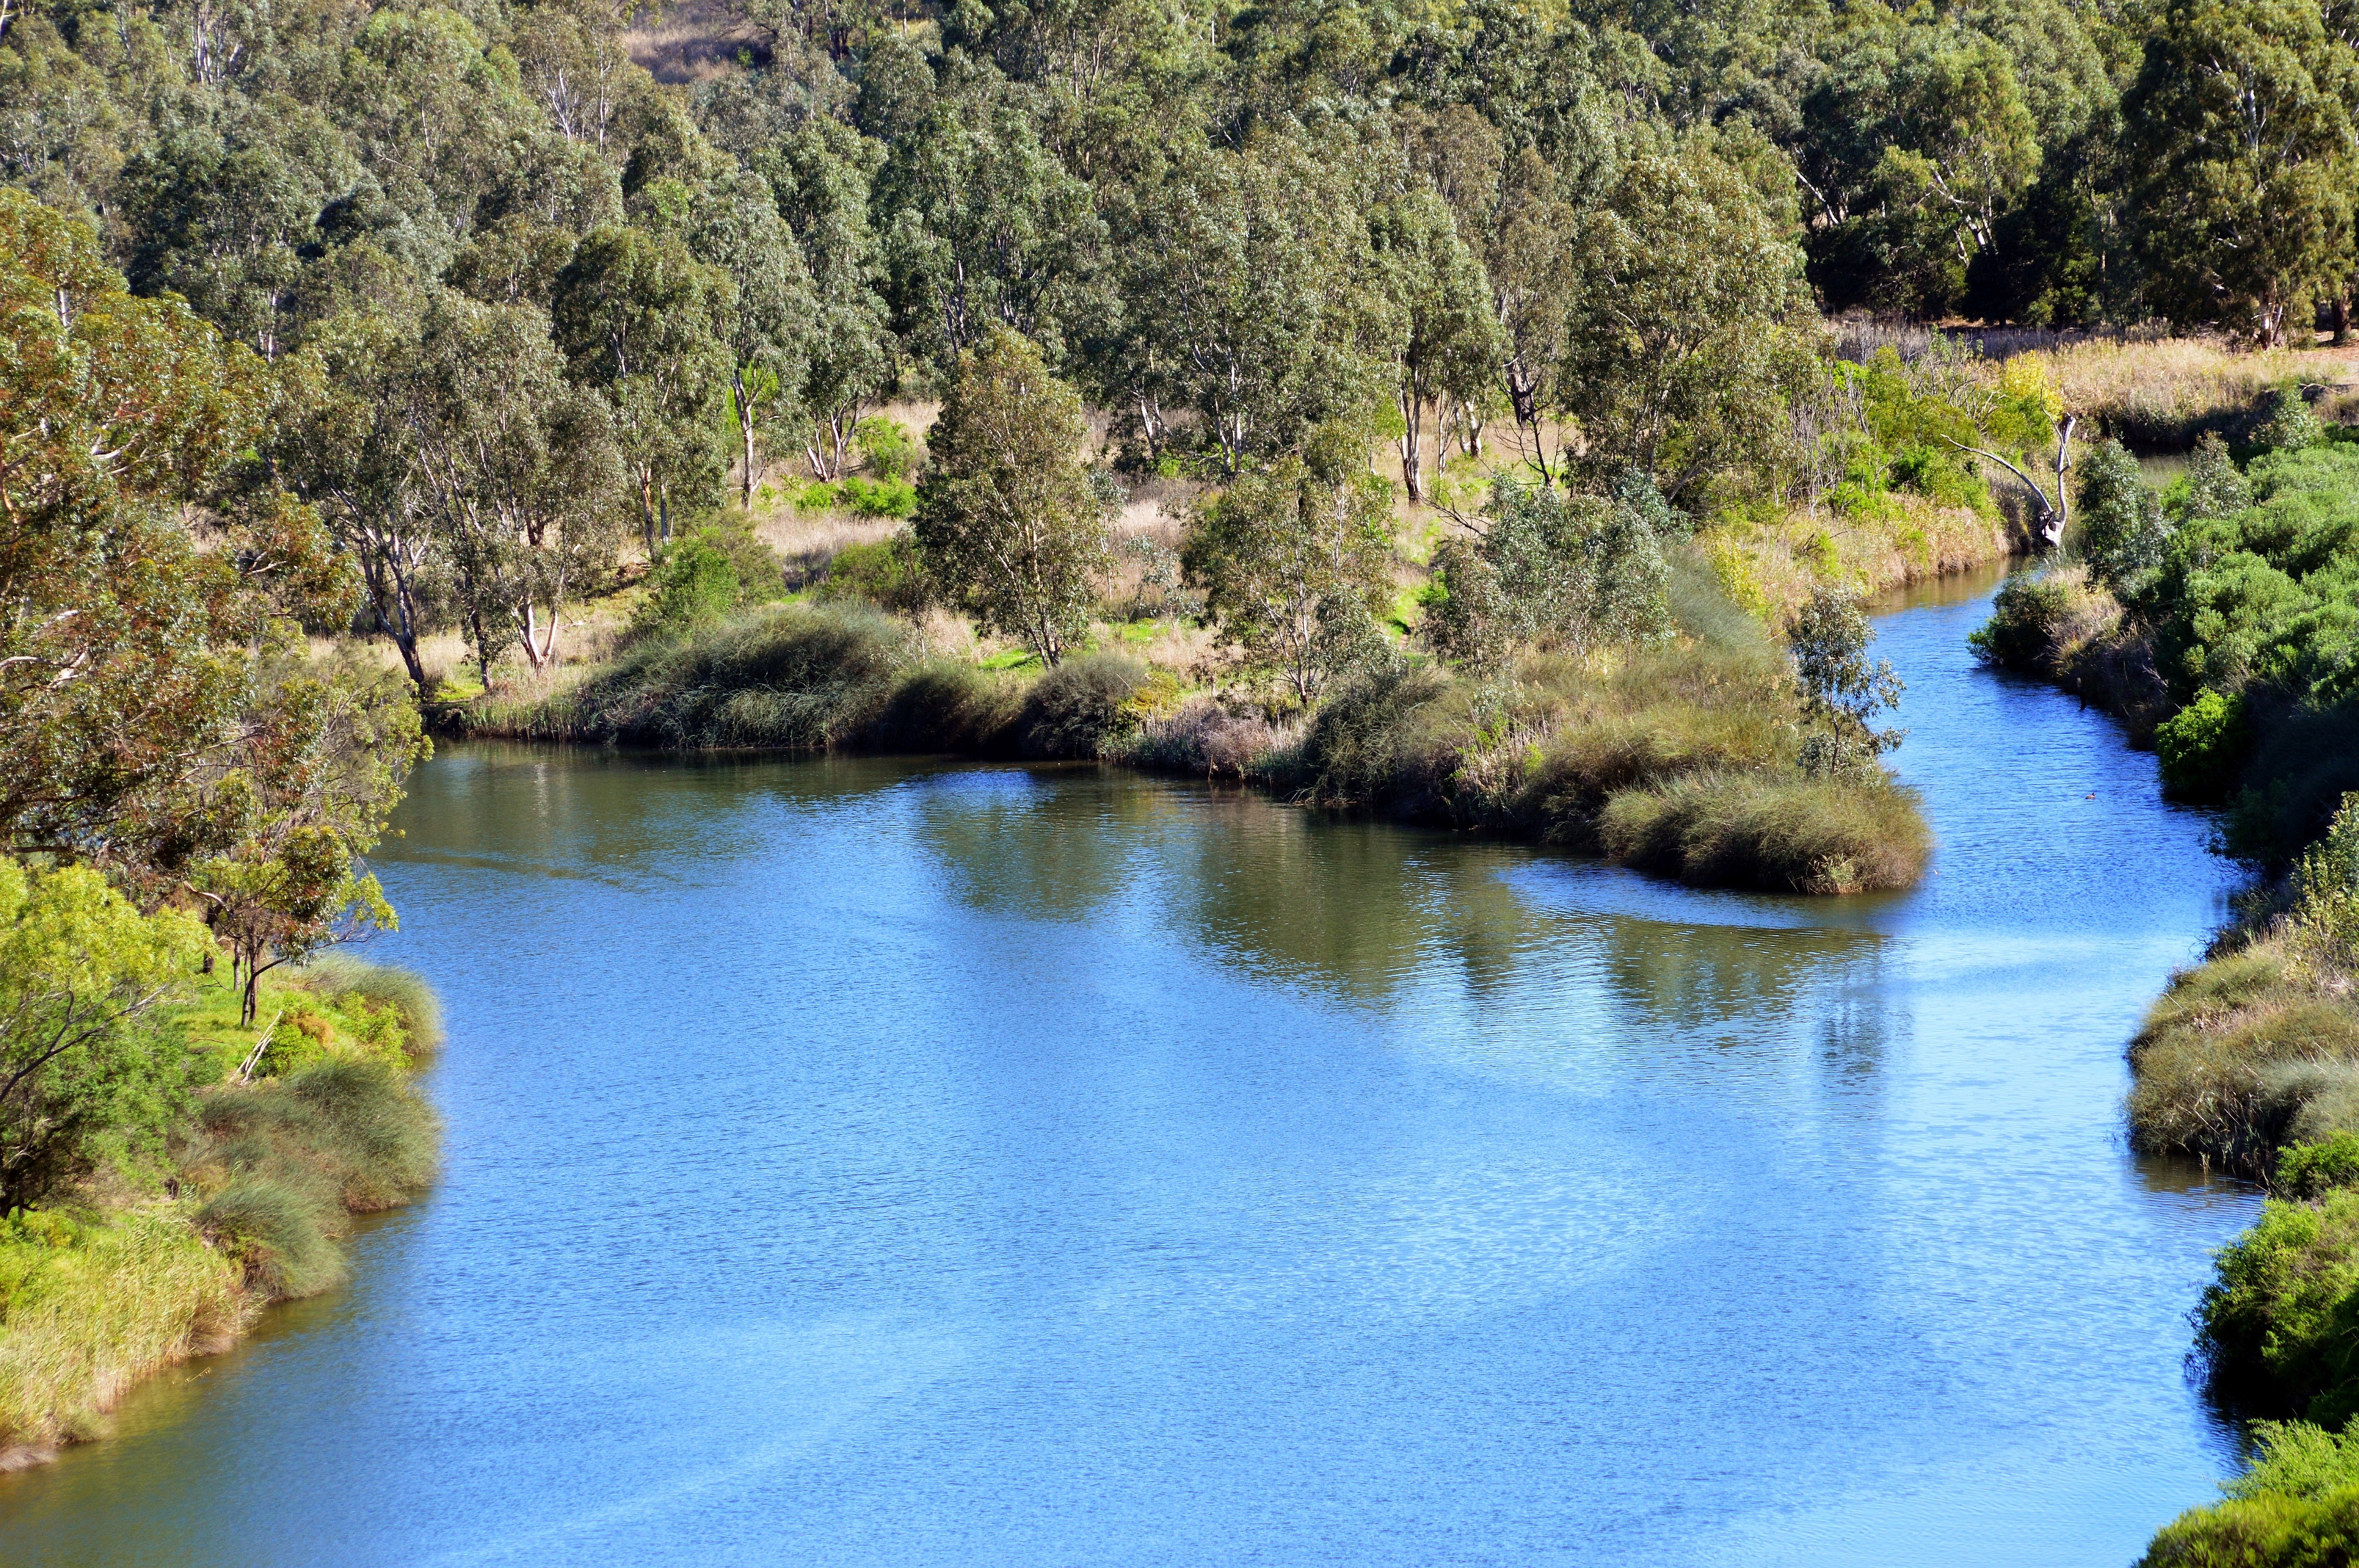
landscape, tree, water, nature, outdoor, creek, wilderness, lake, river, land, canal, pond, wild, environment, bush, stream, inlet, reflection, tranquil, scenic, natural, scenery, reservoir, waterway, body of water, australia, bank, vegetation, wetland, floodplain, arroyo, tributary, watercourse, nature reserve, state park, riparian zone, biome, riparian forest, water resources, plant community, fluvial landforms of streams